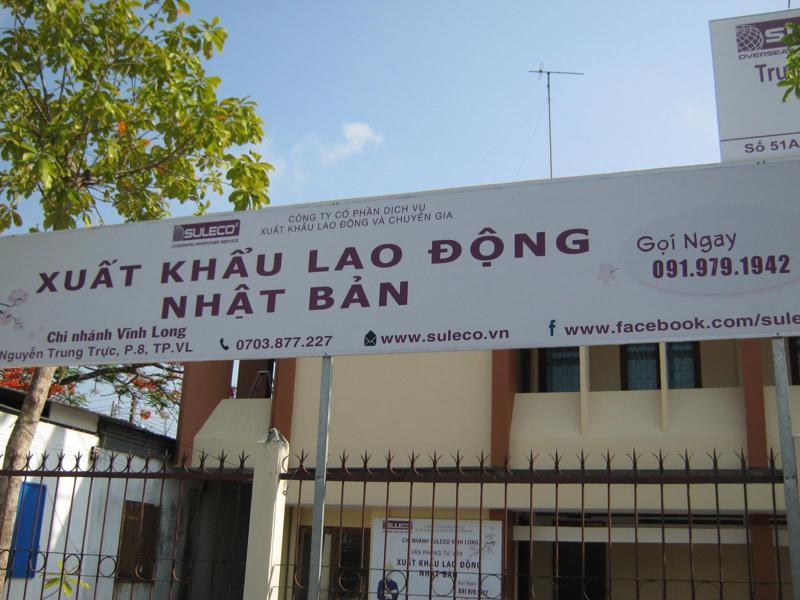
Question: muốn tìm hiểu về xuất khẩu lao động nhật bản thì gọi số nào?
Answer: muốn tìm hiểu về xuất khẩu lao động nhật bản thì gọi số 0919791942